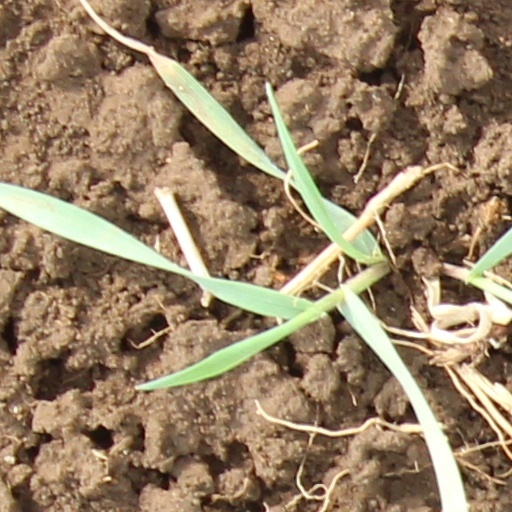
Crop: wheat